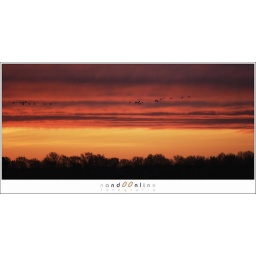
The sky just before the sun rises above the horizon, catching a few geese flying by.